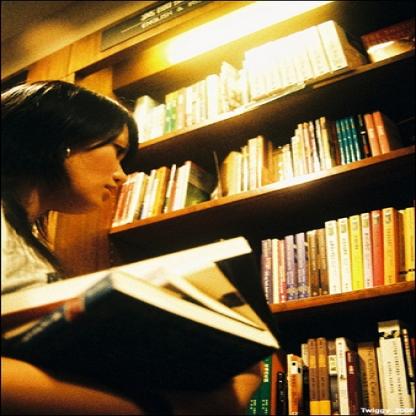
Scene: Indoor